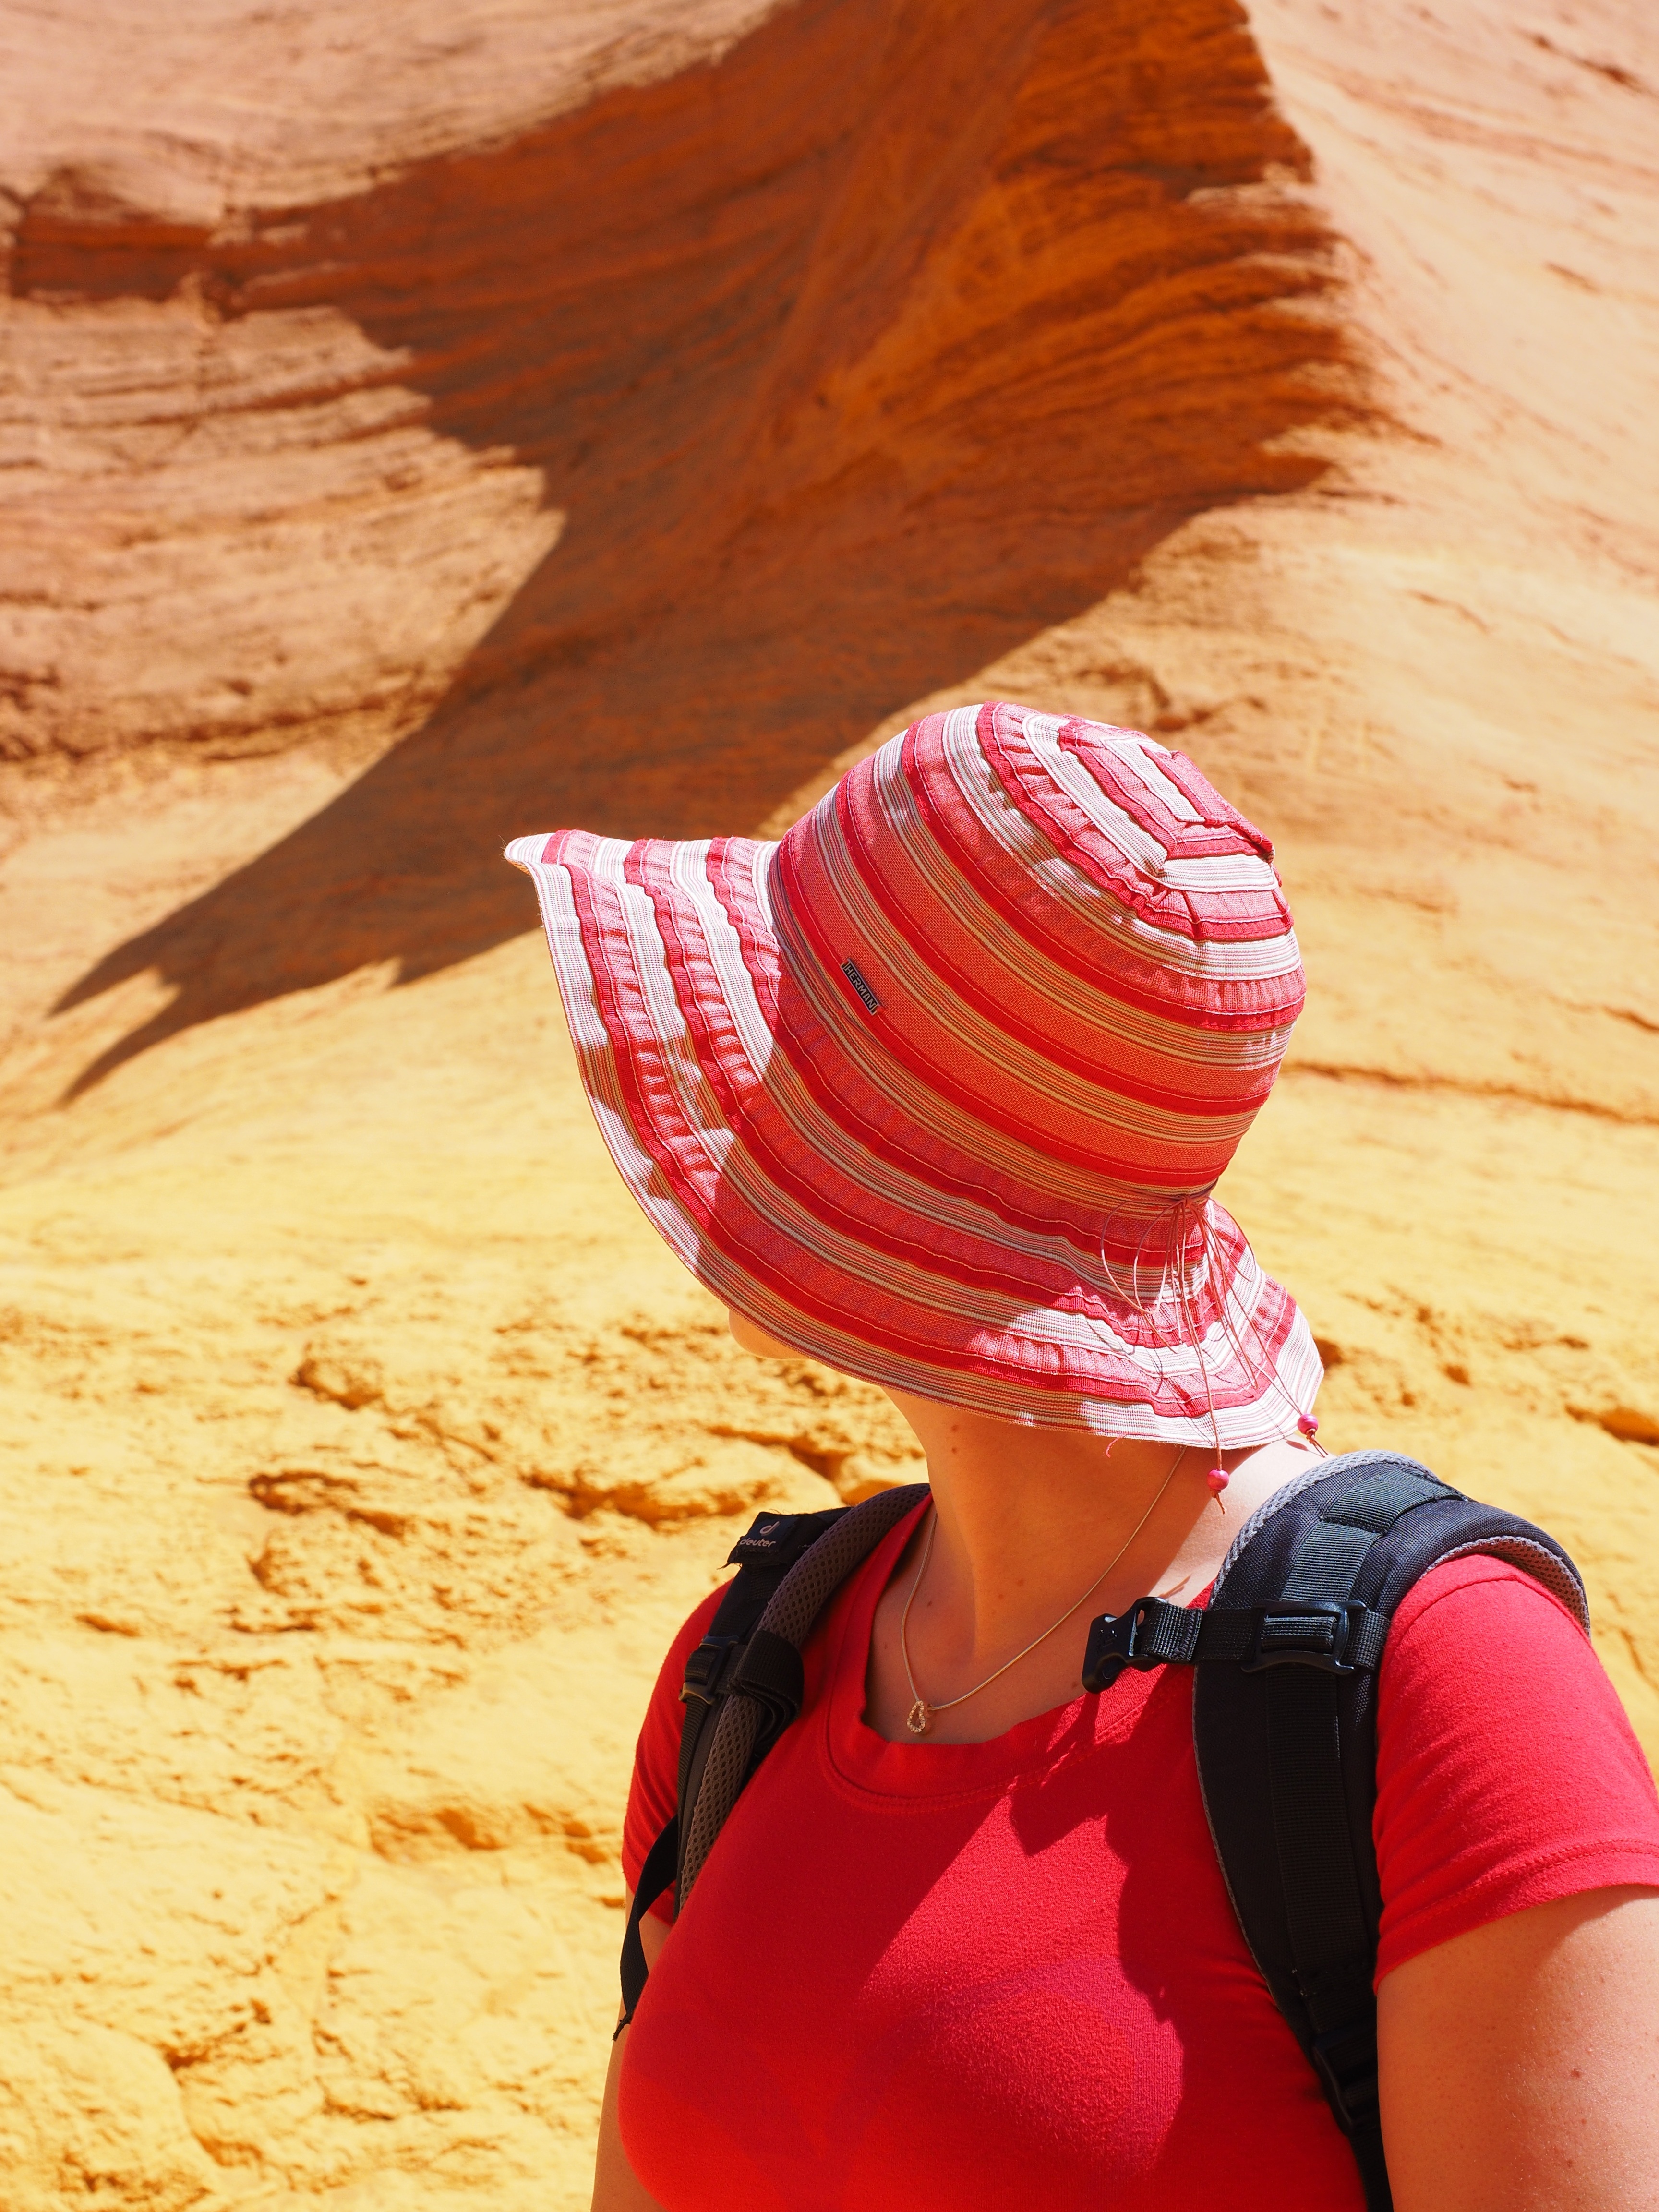
rock, person, woman, summer, france, orange, red, color, hat, colorful, yellow, tourism, places of interest, temple, bright, provence, image, organ, roussillon, hue, mixture, vaucluse, gordes, ocher rocks, ocher quarry, ocher, luberon massif, ocher mine, ochre colours, red ocher, ockerbraun, ocher mining, earth color, brown ironstone, clay mineral, department of vaucluse, provence alpes c te d azur, arrondissement apt, canton apt, nature park luberon, apt, chaussee of geants, falaises de sang